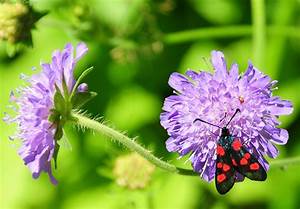
Label: farfalla